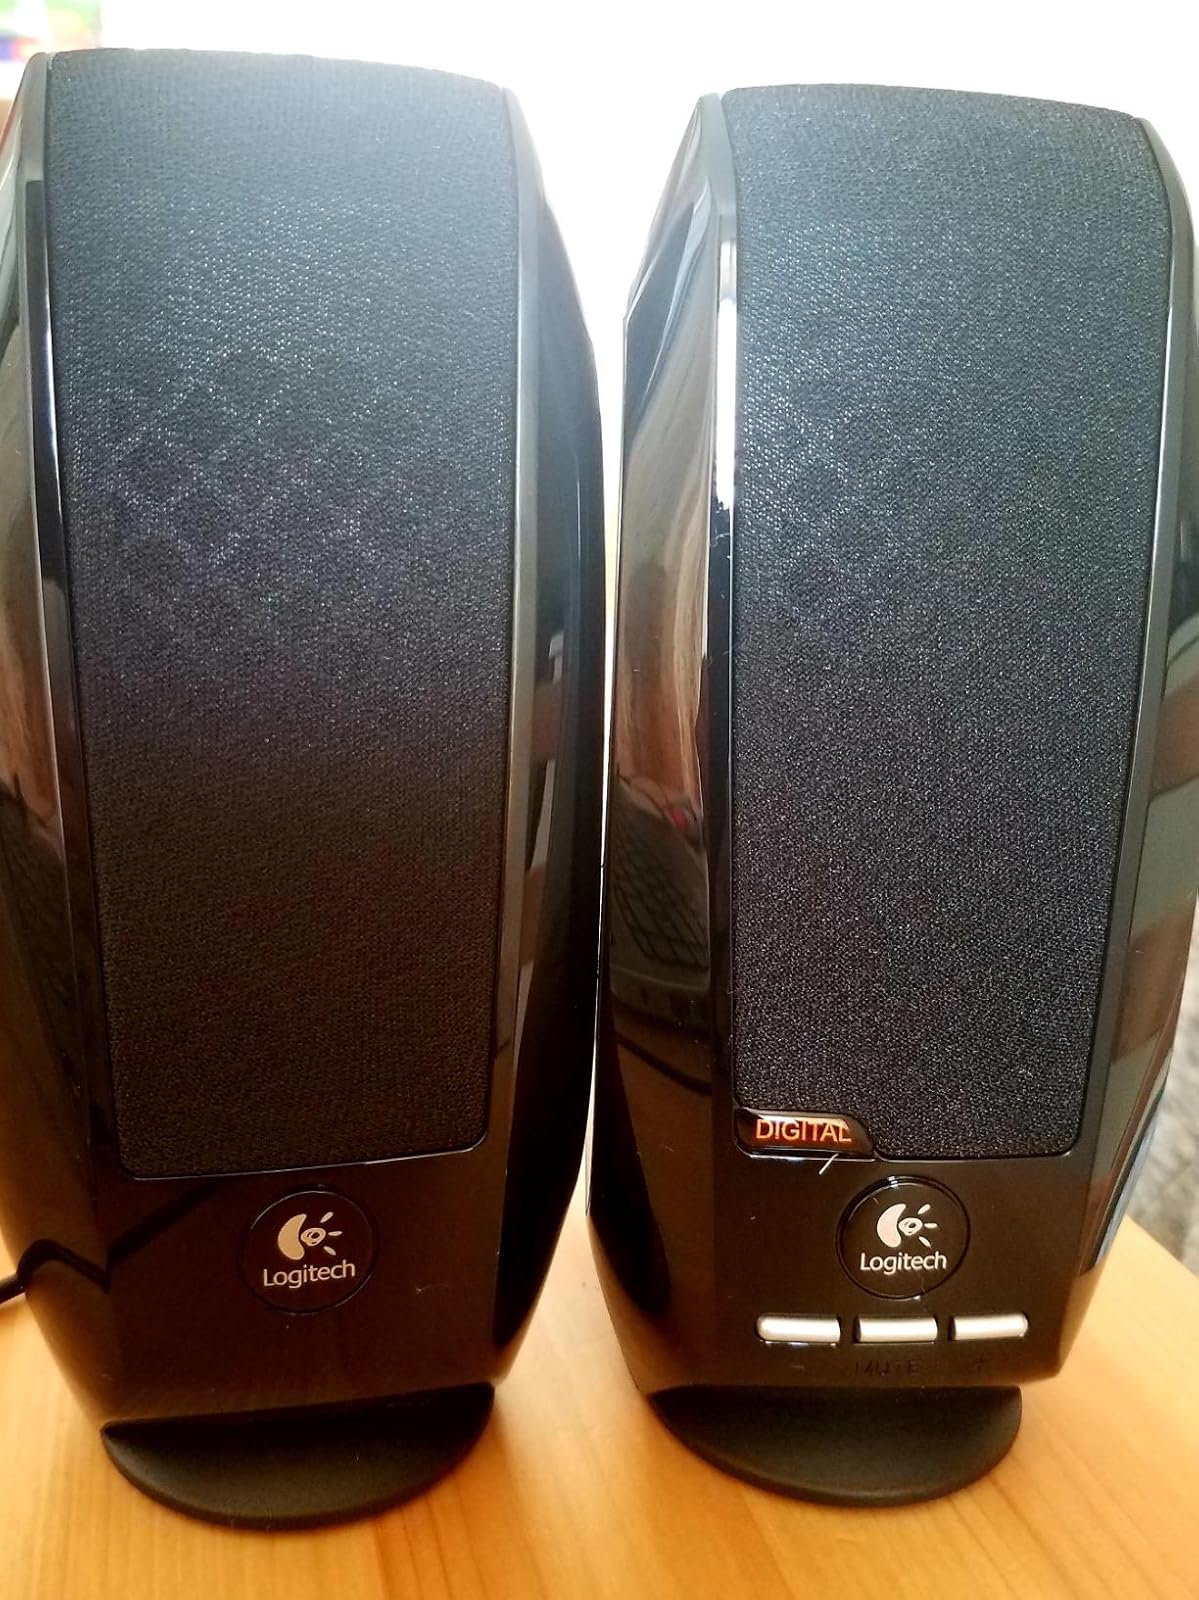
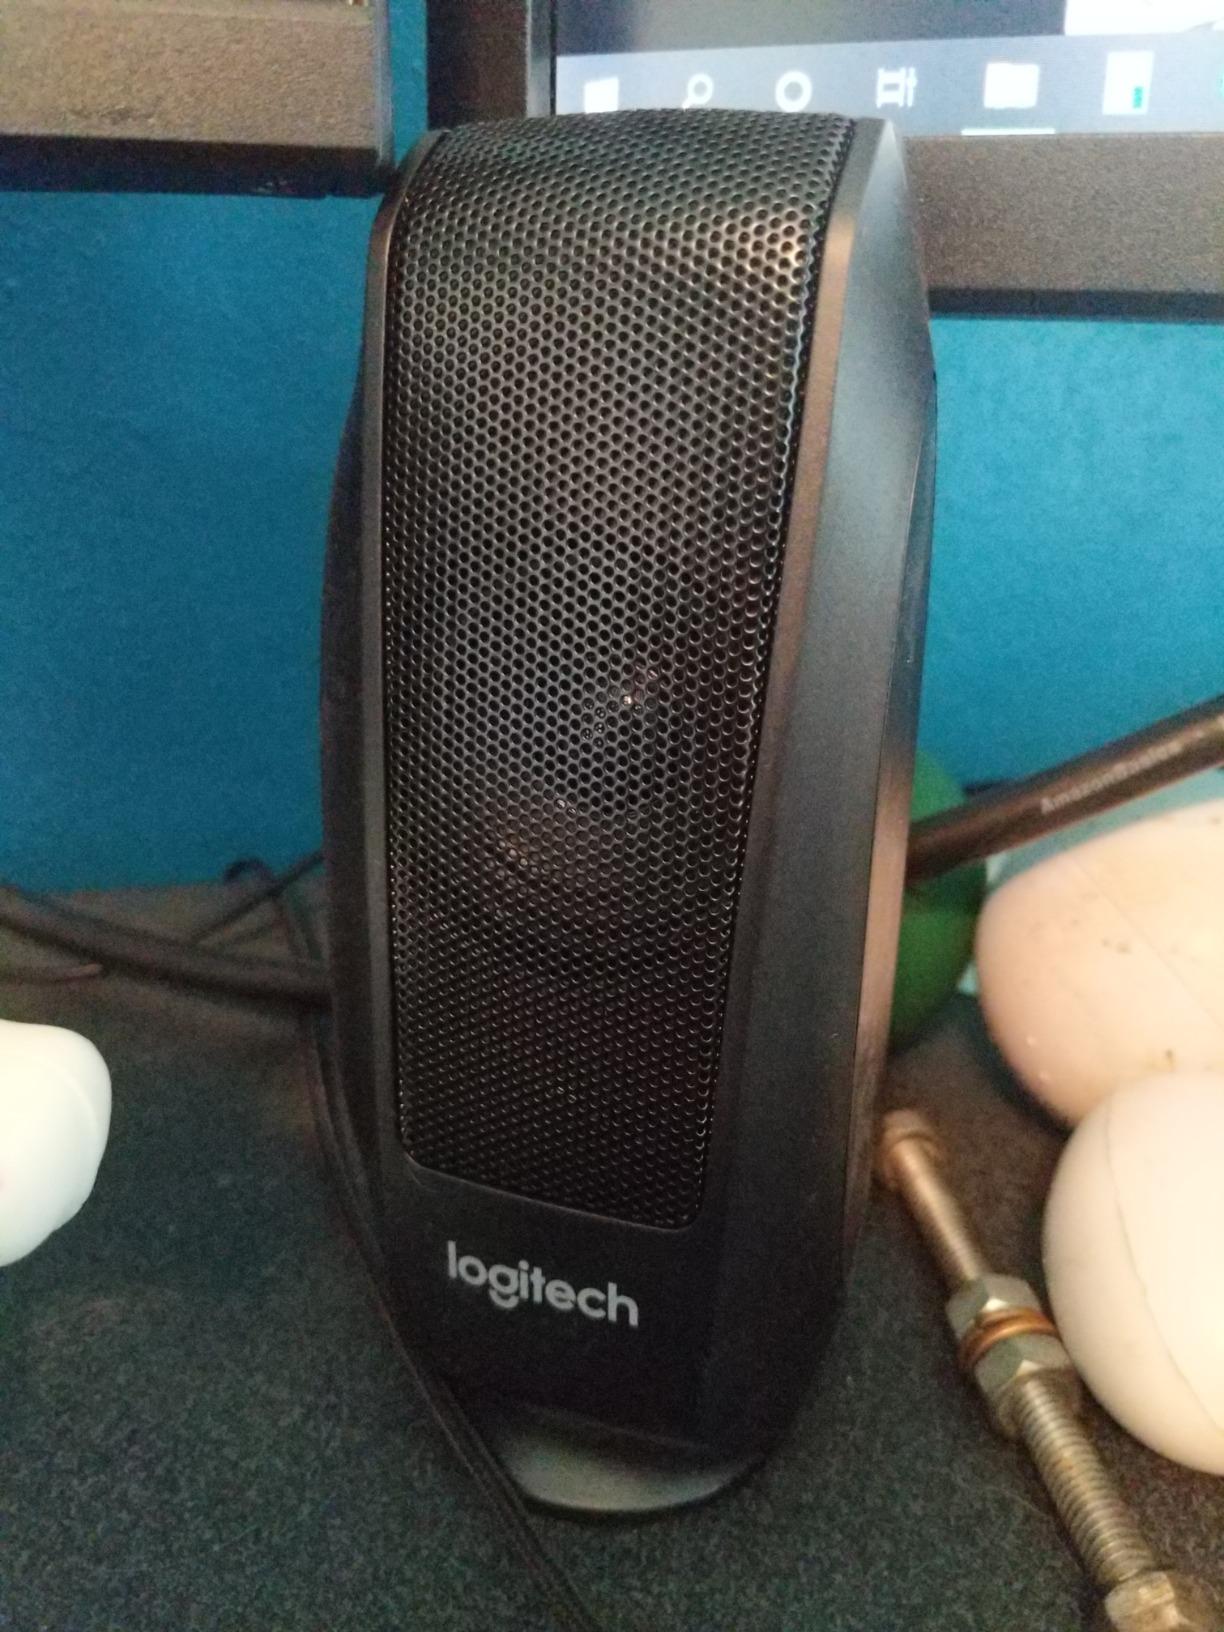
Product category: speaker
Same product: no